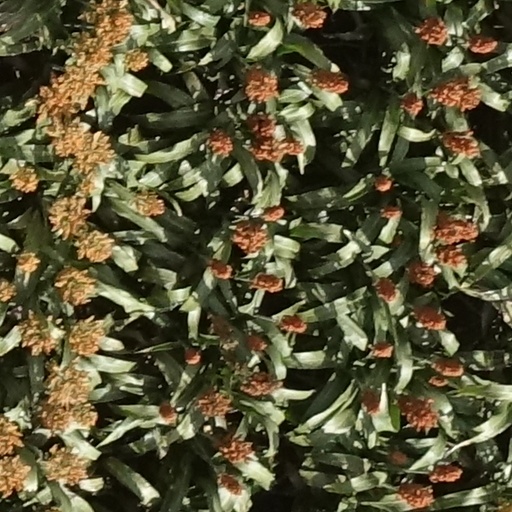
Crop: sorghum